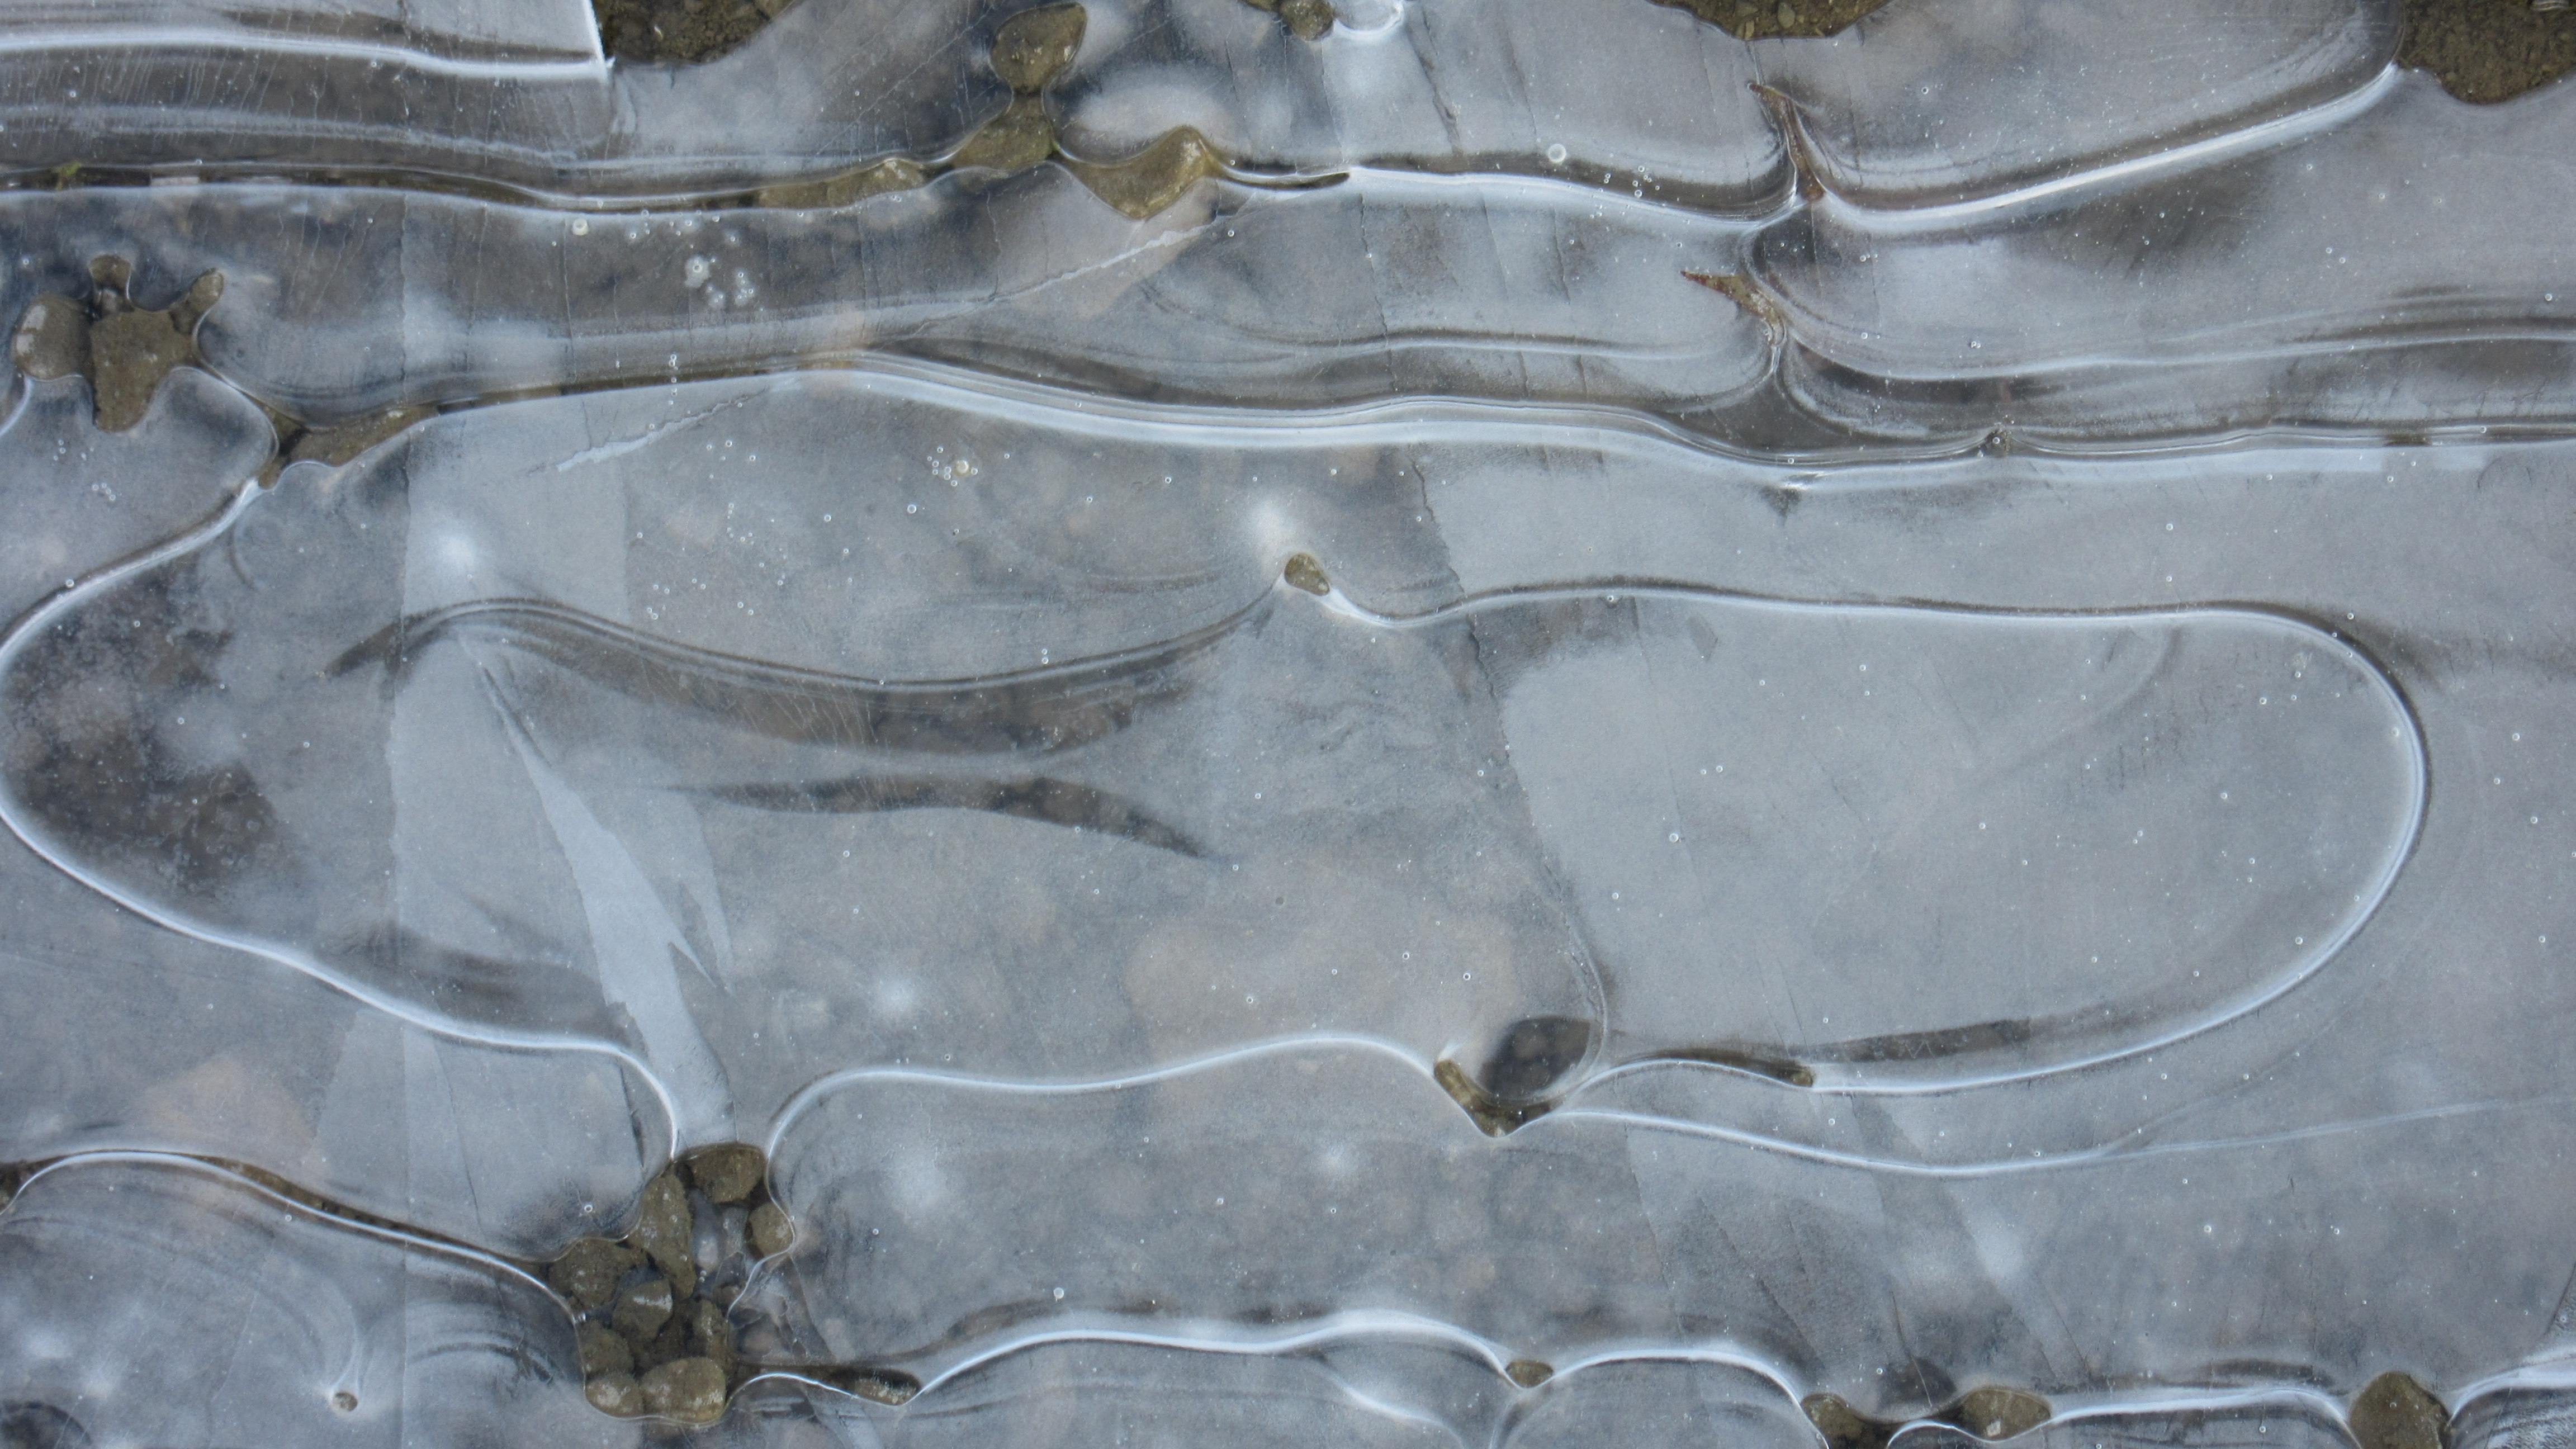
cold, winter, glass, frost, ice, pattern, puddle, frozen, material, background, carving, freezing